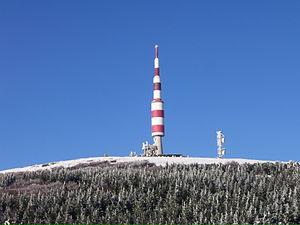
Le Pic de Nore sous la neige
L'émetteur du pic de Nore est un émetteur de télévision installé au sommet du pic de Nore, sur le territoire de la commune de Pradelles-Cabardès, à 1210 mètres d'altitude. Il utilise une tour autoportante d'une hauteur de 102 mètres. Cette tour en a remplacé une autre qui s'était écroulée lors d'une tempête en 1976.
Le pic de Nore est un sommet français situé dans la montagne Noire, près de la frontière des départements de l'Aude et du Tarn, à proximité du parc naturel régional du Haut-Languedoc et culminant à 1 211 m d'altitude.